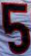
Number: 5